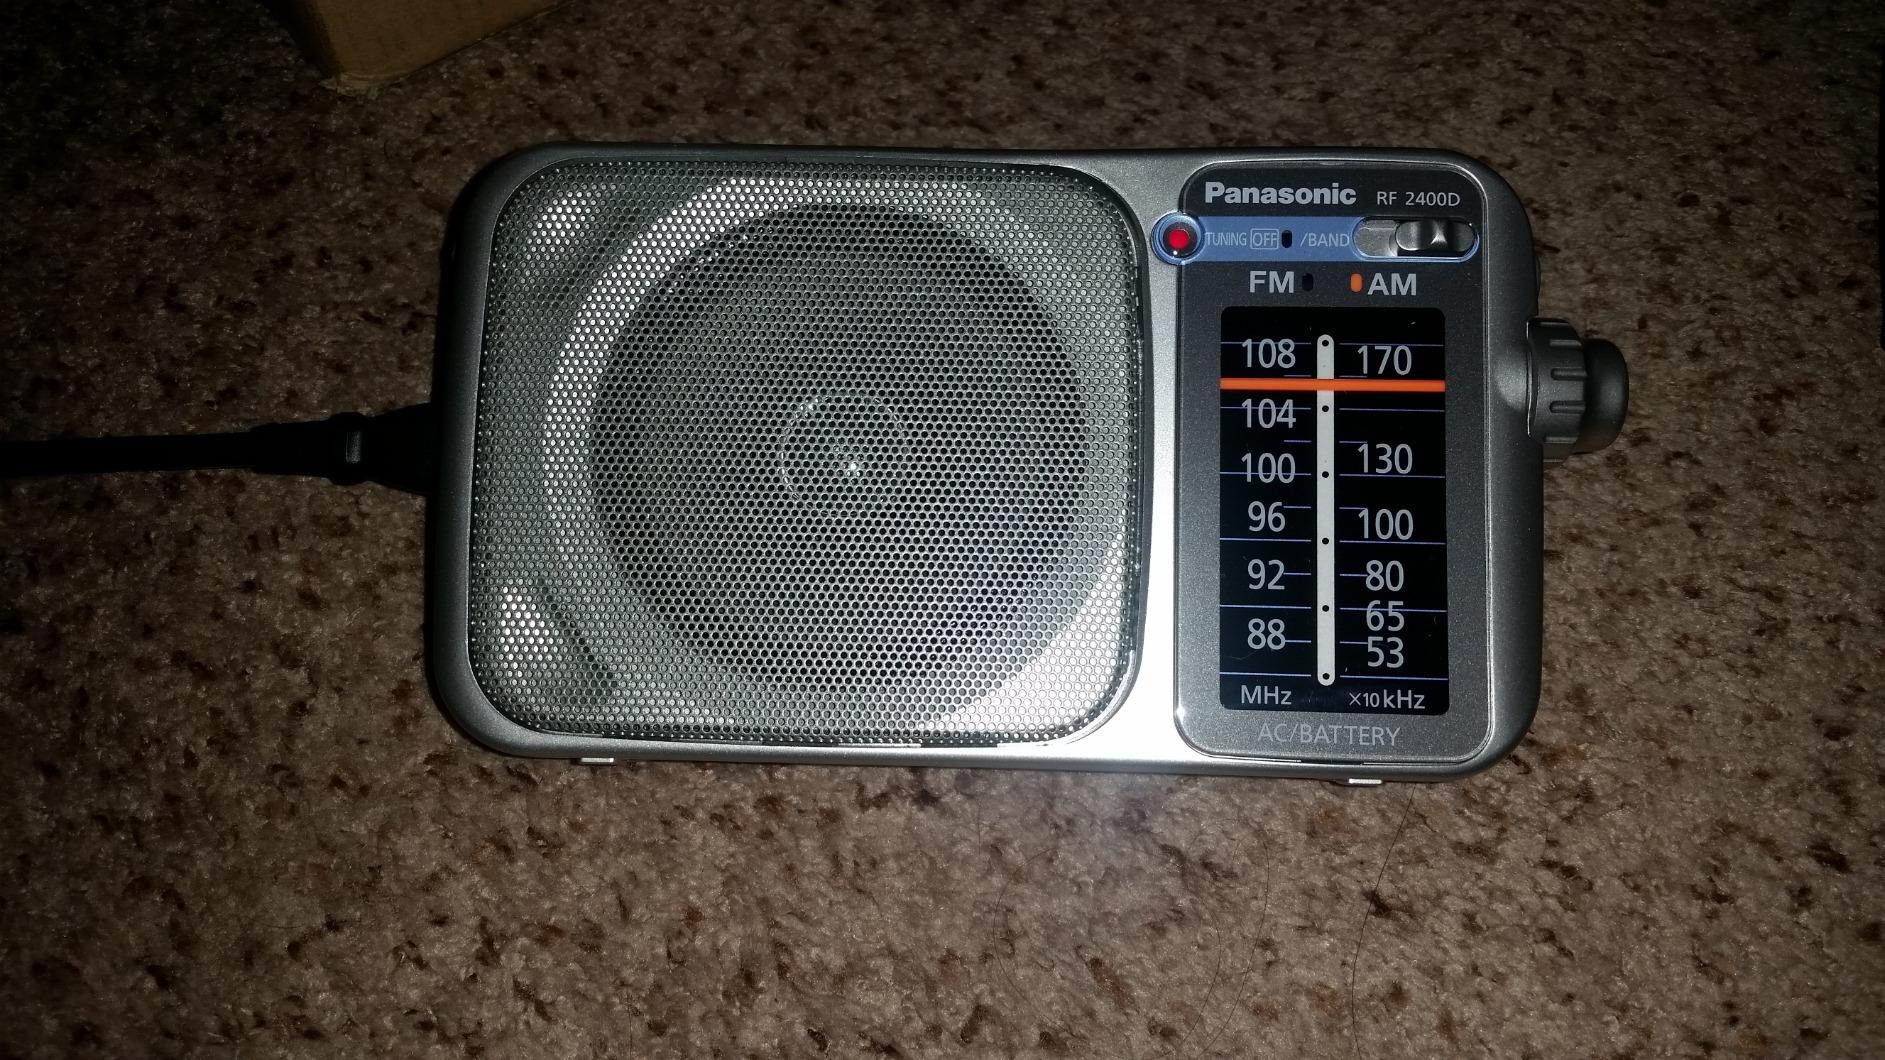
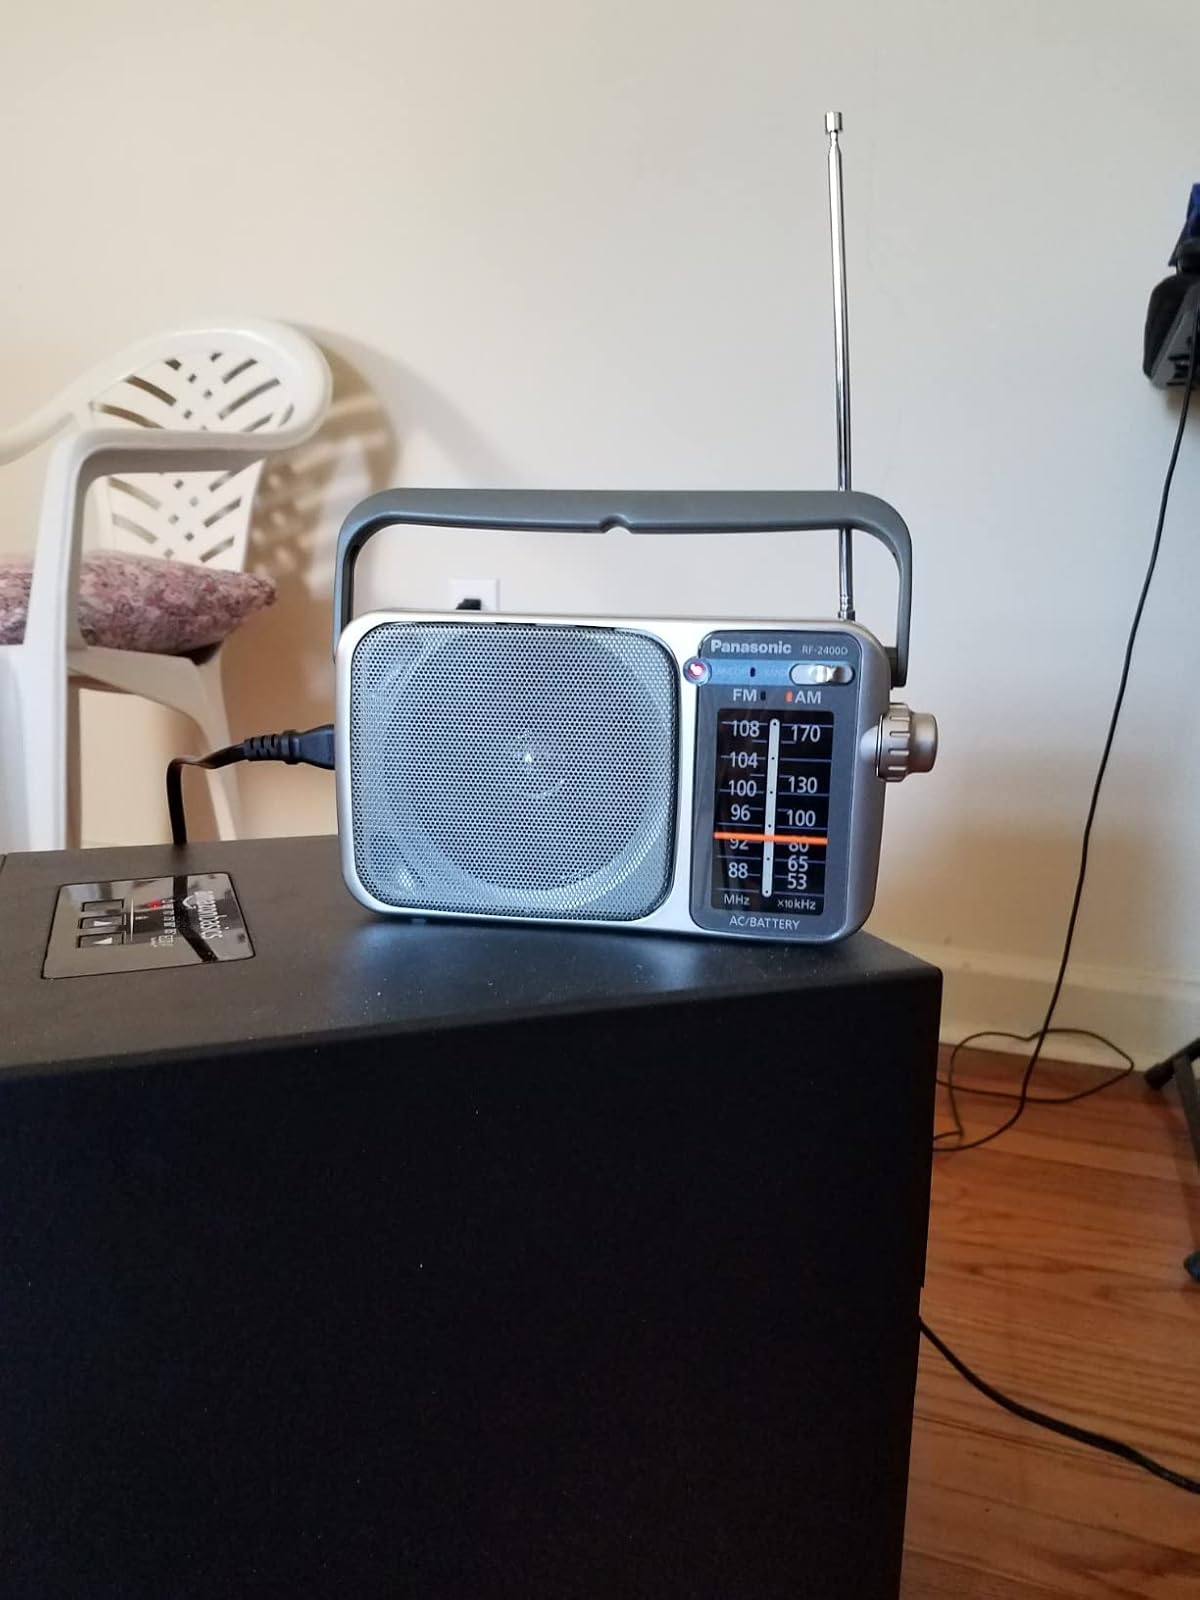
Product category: radio
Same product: yes